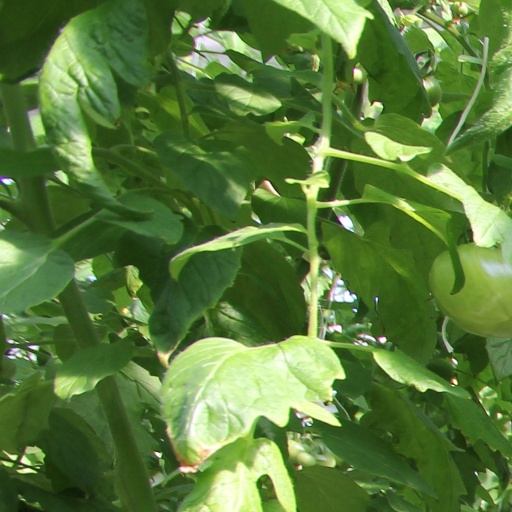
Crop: tomato